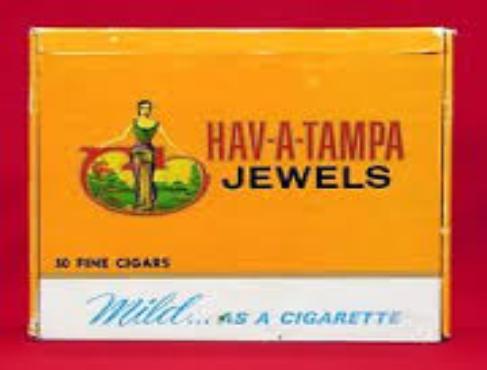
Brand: Hav-A-Tampa
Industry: Food